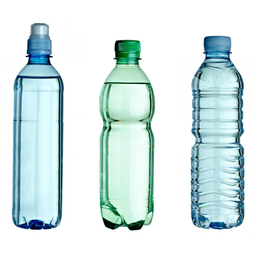
Label: plastic